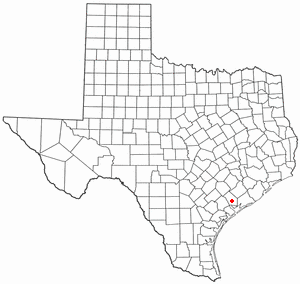
Lolita est une census-designated place située dans le comté de Jackson, dans l’État du Texas, aux États-Unis. Sa population a été estimée à 911 habitants en 2017.